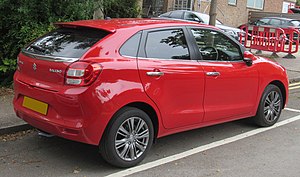
Suzuki Baleno (2015)
"Suzuki Baleno er en minibil produceret af Suzuki siden 2015. ""Baleno""-navnet blev i årene 1995 til 2002 brugt på en model med samme navn.